1949 Toronto municipal election

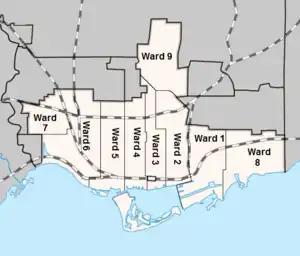
Ward boundaries used in the 1949 election

Ward 1 Alderman Charles Walton resigned upon appointment to the Toronto Transportation Commission on November 29, 1949 and was not replaced.